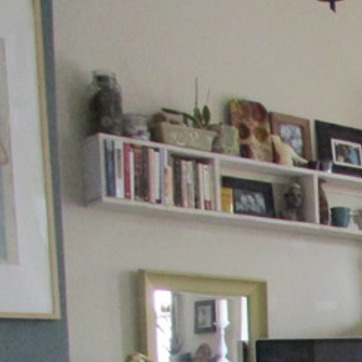
Material: paper